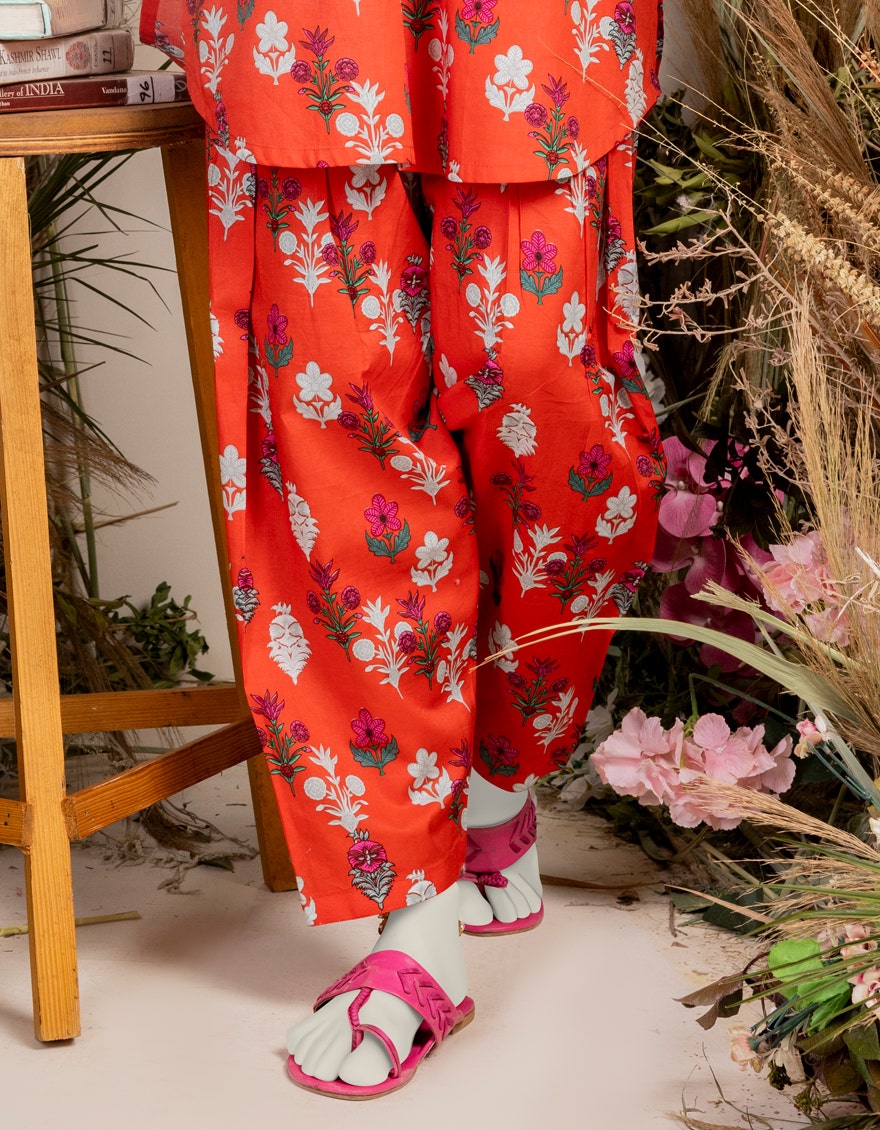
red kashmiri floral pants